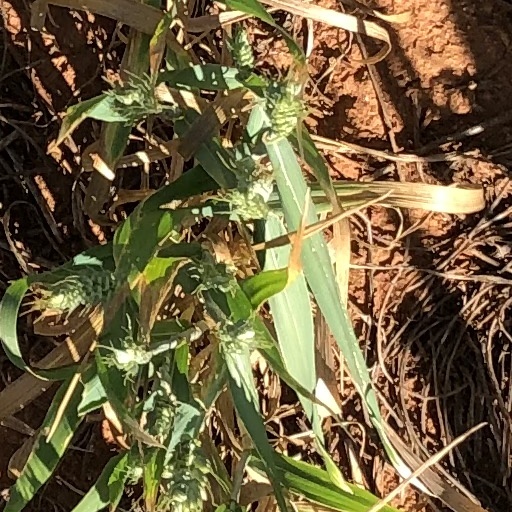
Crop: wheat